Achrafieh

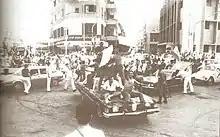
Celebrations on Sassine Square following the election of Bachir Gemayel as president in 1982

Given its large Christian population, Achrafieh was a focal point of conflict during the Lebanese Civil War. The area was the Beirut heartland of the Christian militias under the Lebanese Front. The Hundred Days' War in 1978 saw the Christian militias of the Lebanese Front fight the Syrian deterrent forces. In 1982, Lebanon's president-elect Bachir Gemayel was assassinated by a bomb explosion at the Kataeb office on Sassine Street. The documentary "Beirut: The Last Home Movie" (1987) by Jennifer Fox shows the day-to-day life of the Bustros family, inside the Tueni-Bustros palace during the early 1980s. Mouna Bustros, who features in the film, was killed in 1989 when a rocket was fired from the nearby Rizk Tower at the palace. The Achrafieh experience of the war is also chronicled by Elias Khoury in his novel "The Little Mountain" (1989).